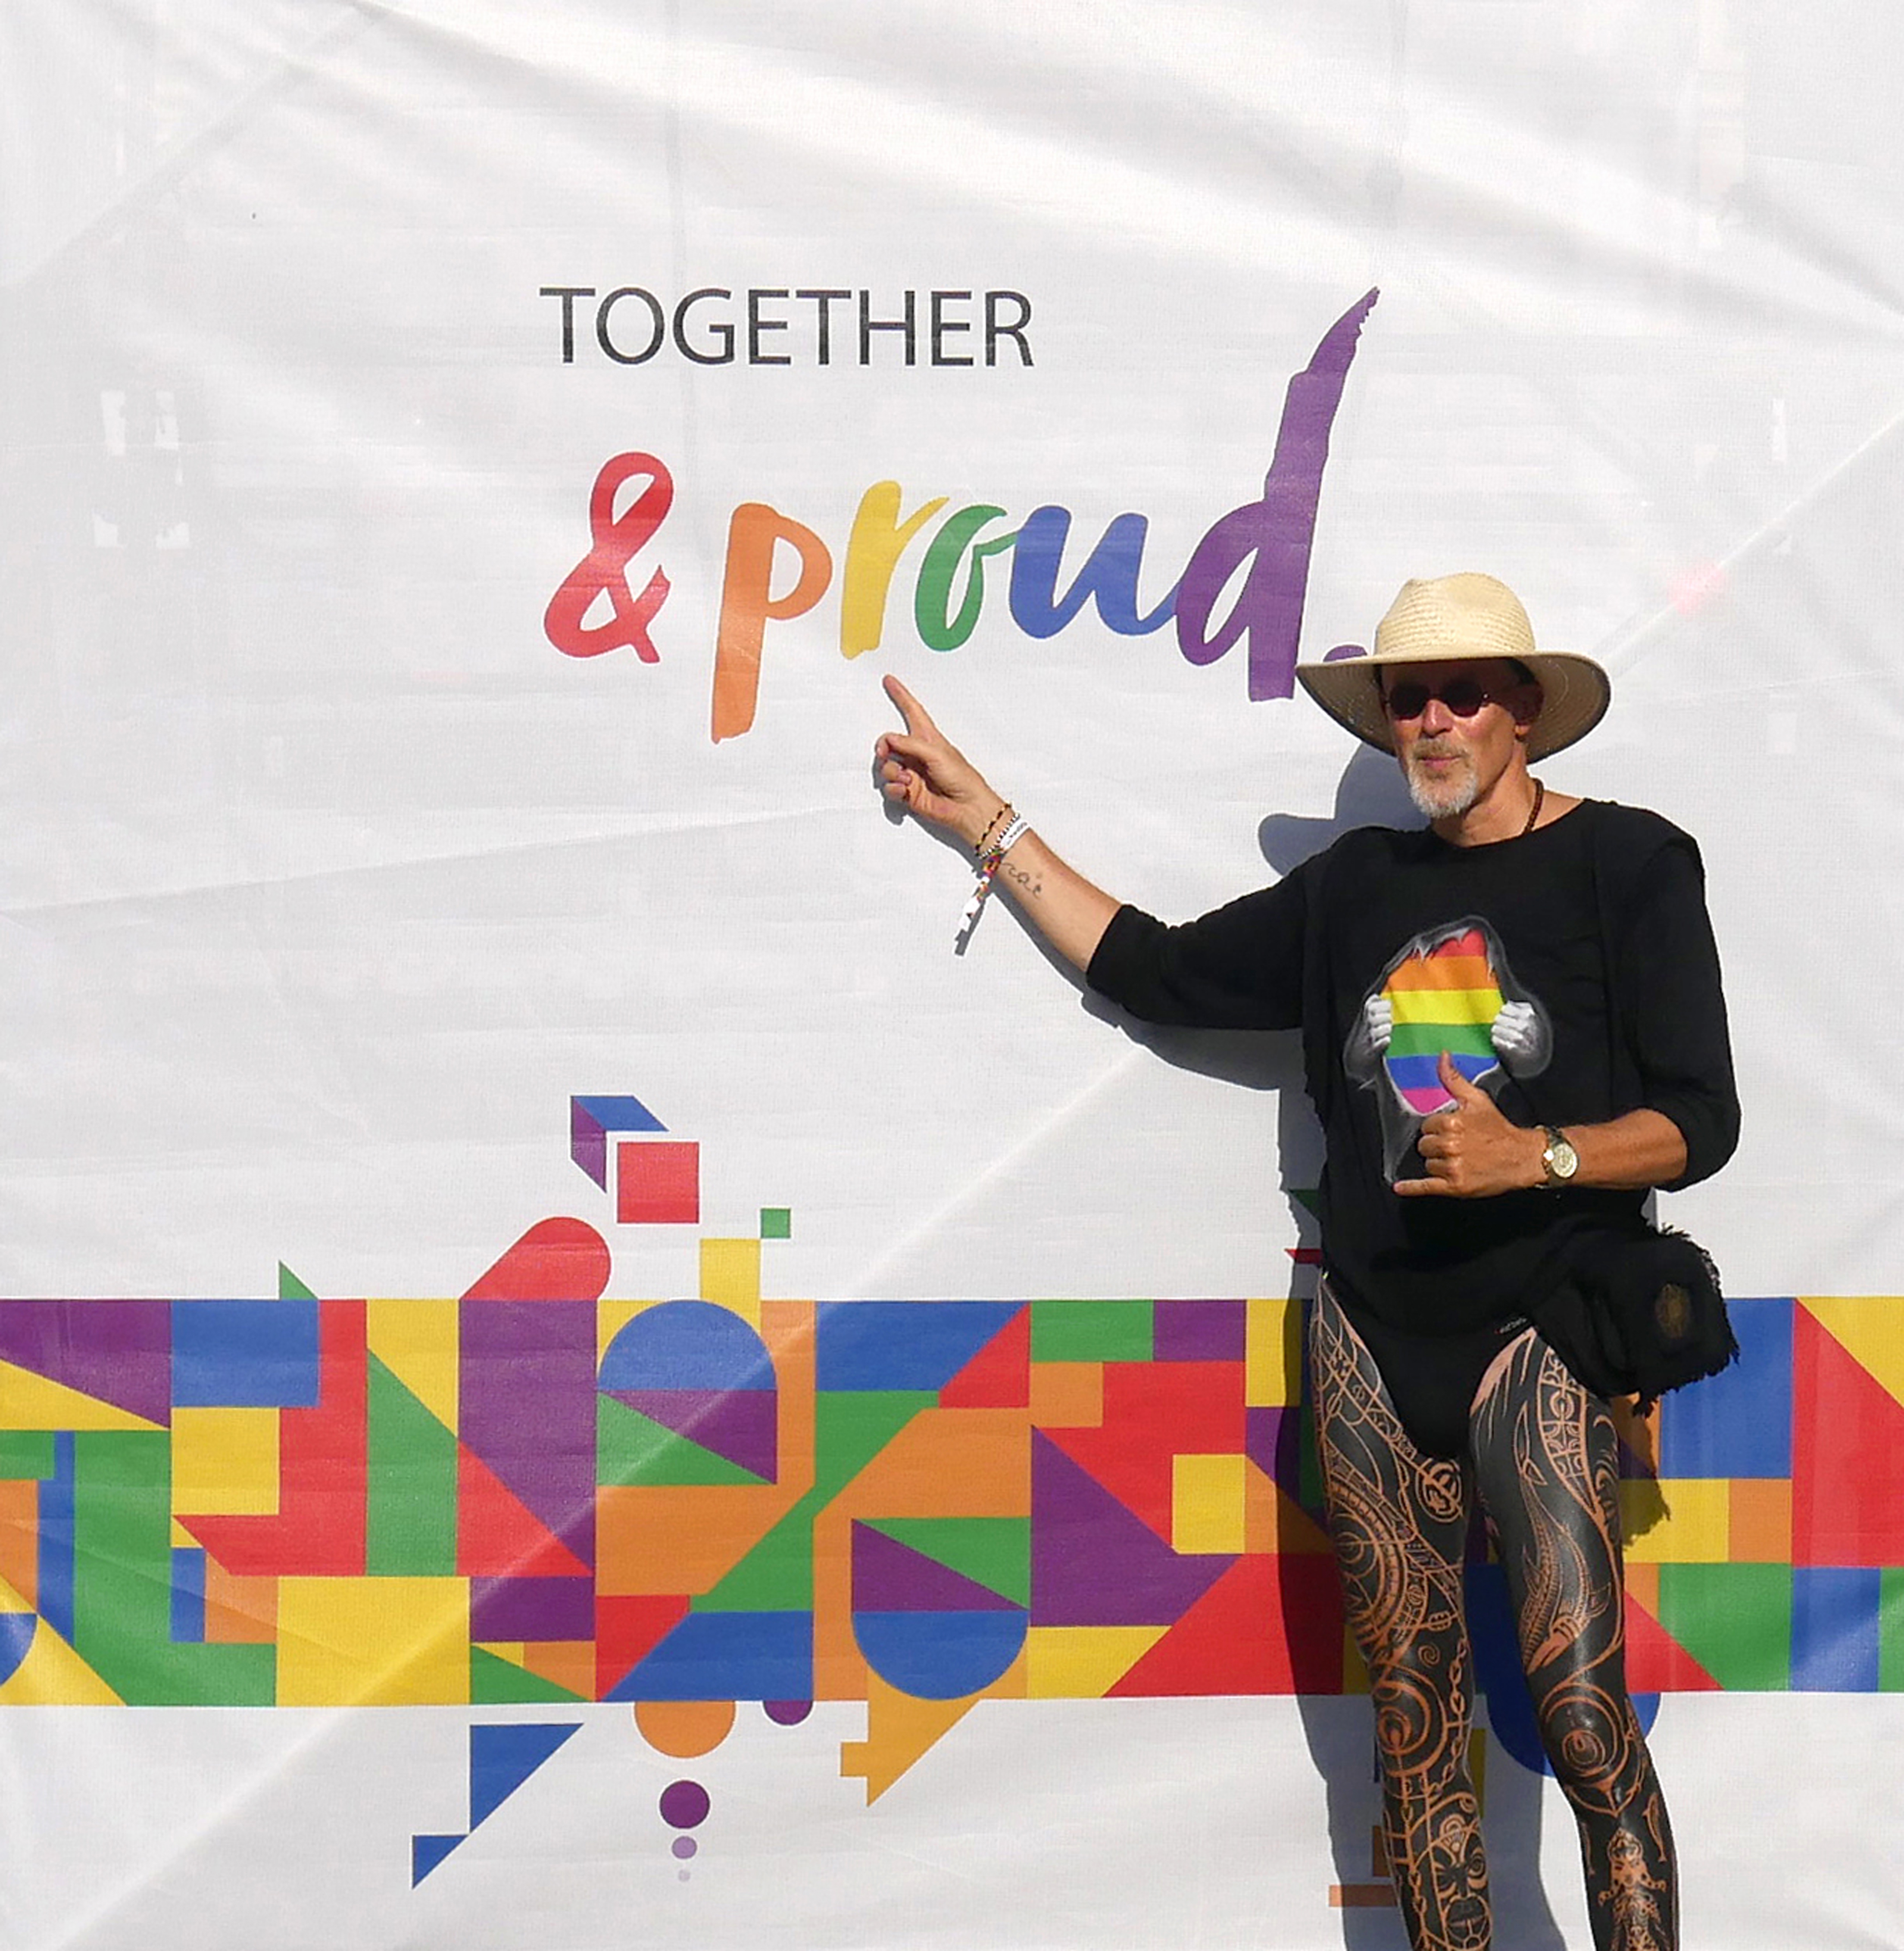
black, maori, tattoo, art, tattoos, tattoo art, wildstyle, painting, ritual, ink, needle, pain, blood, symbol, buddha, mandala, angela davis, power, freedom, equality, peace, love, dignity, respect, passion, integrity, pride, lgbt, lgbtq, lesbian, gay, transgender, queer, rainbow pride, rainbow parade, pride parade, parade, carnival, spirituality, dancer, legs, man, sexy, erotic, male, masculine, body, culture, speedo, human leg, leg, leggings, clothing, thigh, street fashion, fashion, street, style, hipster, glasses, sunglasses, beard, aids, hiv, smile, hat, fedora, sun hat, gesture, artist, happy, entertainment, cap, performing arts, eyewear, music, font, costume hat, event, fun, fashion design, pattern, t shirt, illustration, visual arts, advertising, public event, graphics, logo, mural, music artist, graphic design, performance, animation, performance art